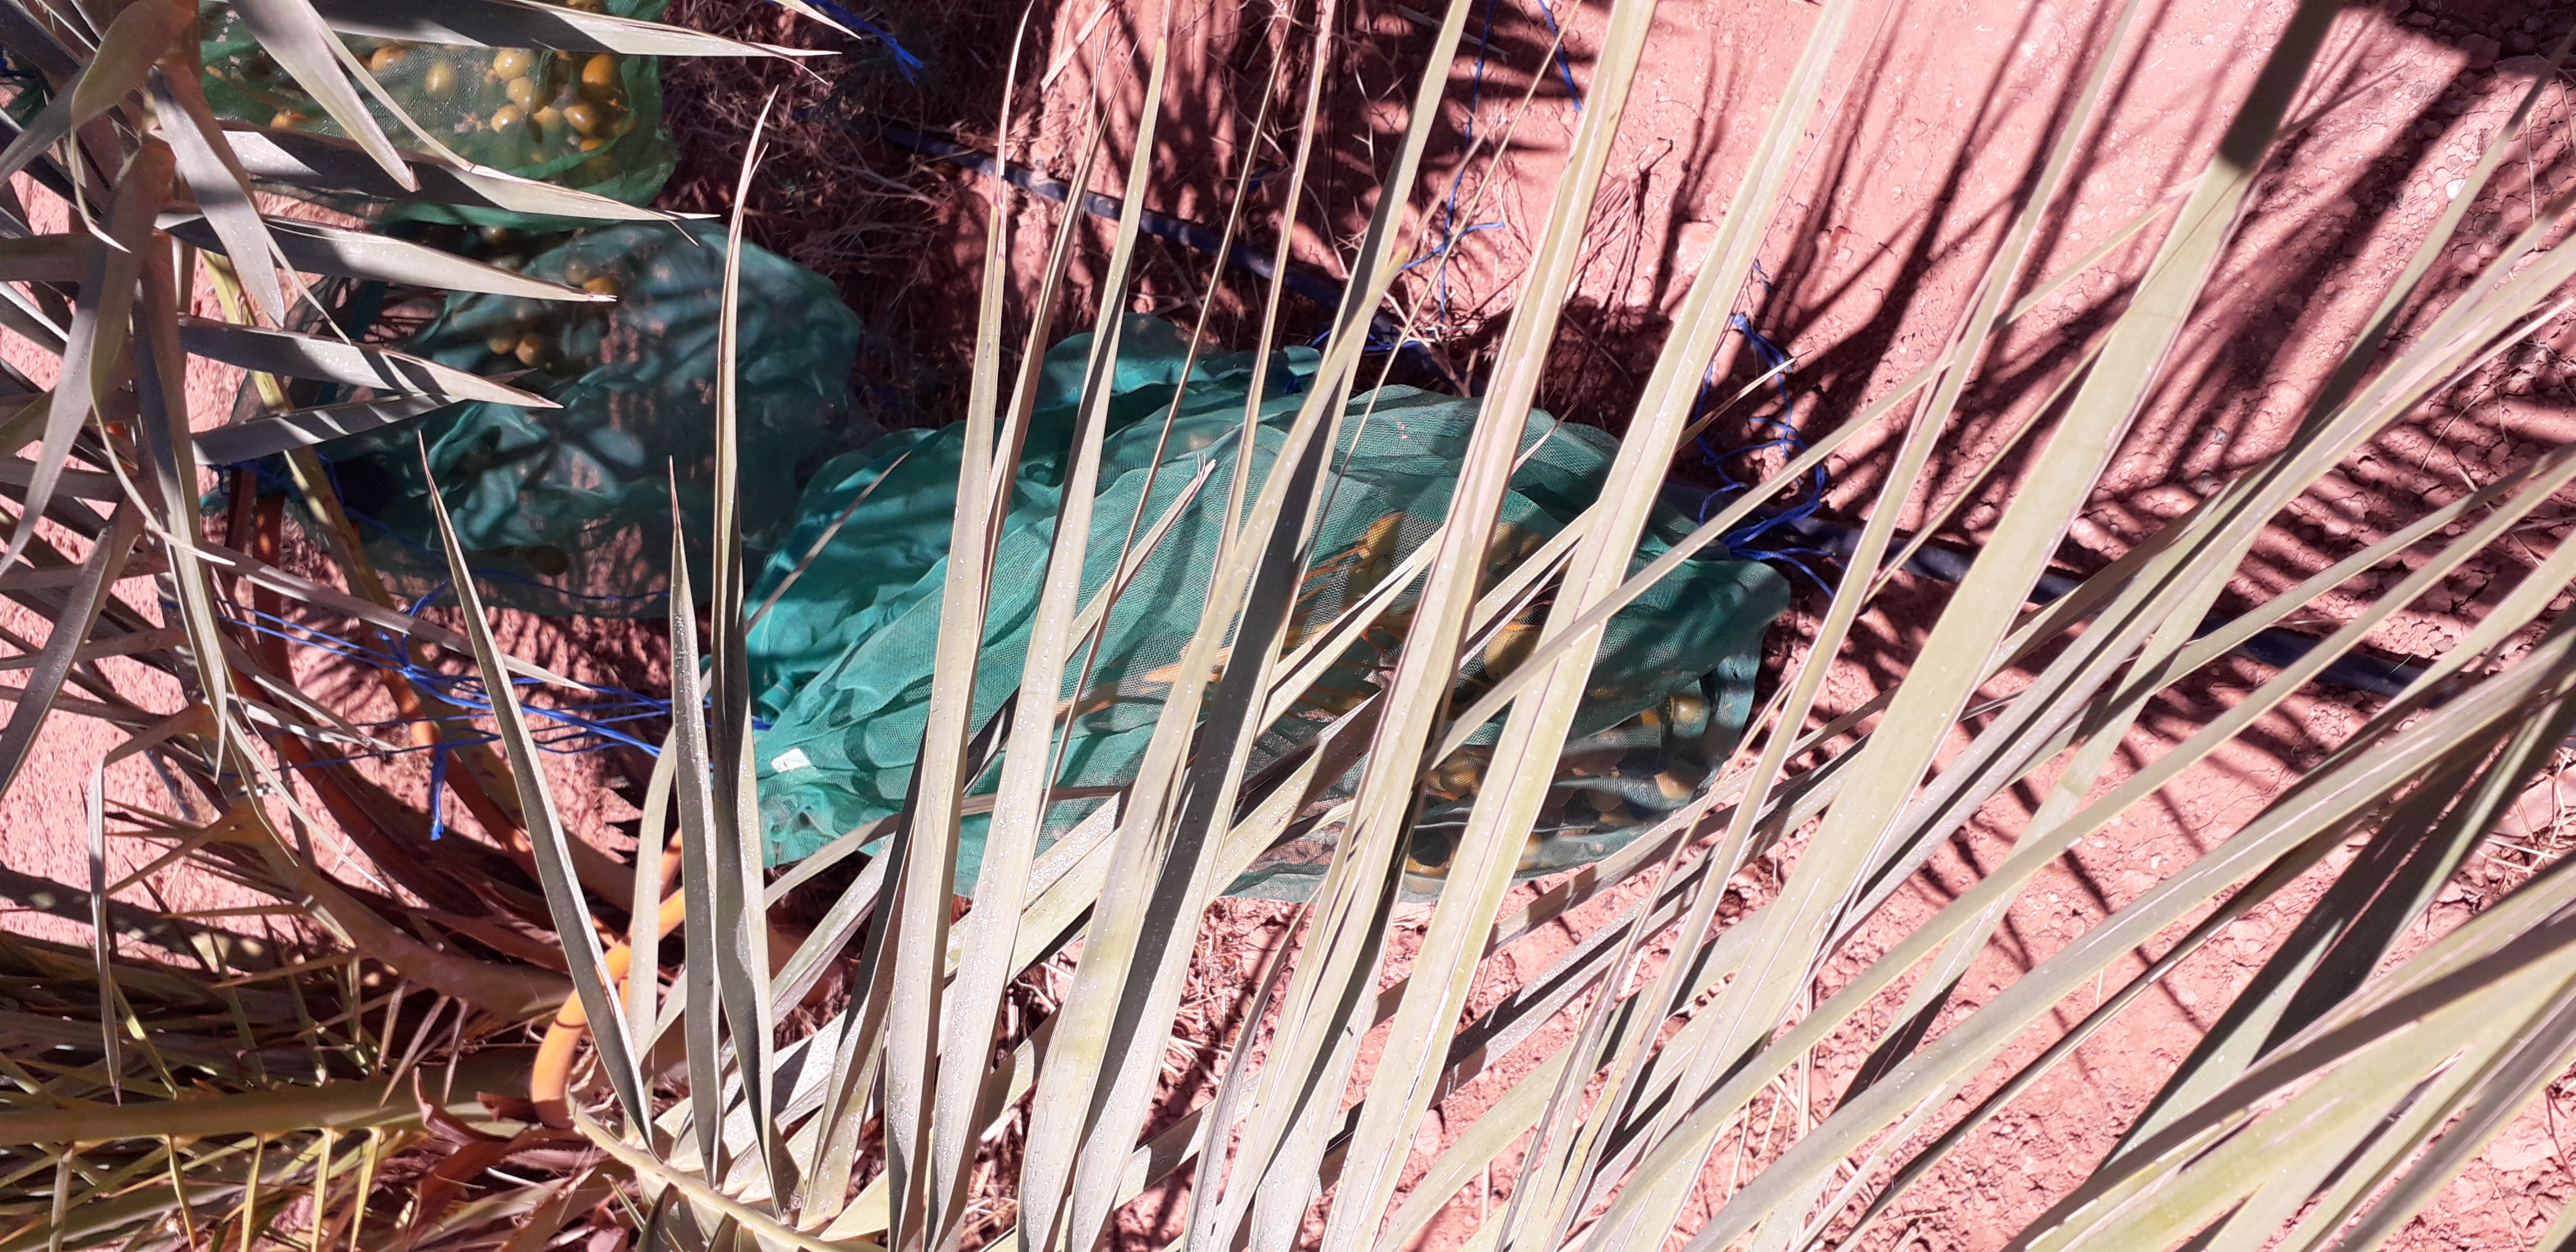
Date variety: Boufagous